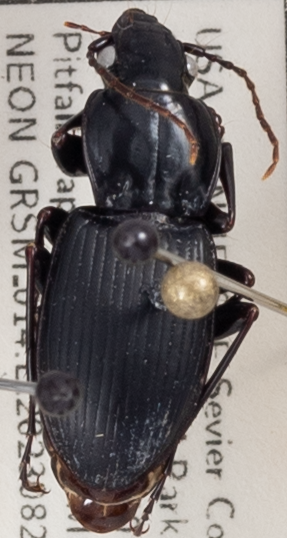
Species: Cyclotrachelus sigillatus
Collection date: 2023-08-29
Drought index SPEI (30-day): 1.962
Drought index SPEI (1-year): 0.17
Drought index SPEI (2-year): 0.612